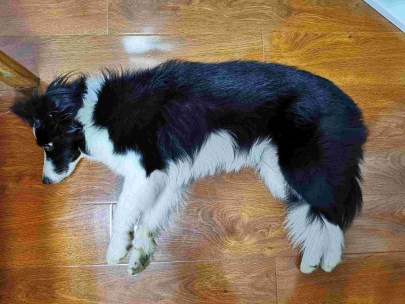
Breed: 2594-n000109-Border_collie